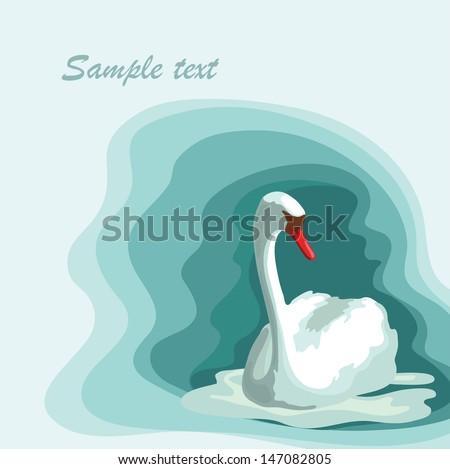
white swan on the blue background